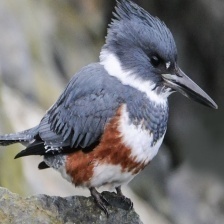
Species: BELTED KINGFISHER
Scientific name: MEGACERYLE ALCYON